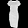
Label: Dress